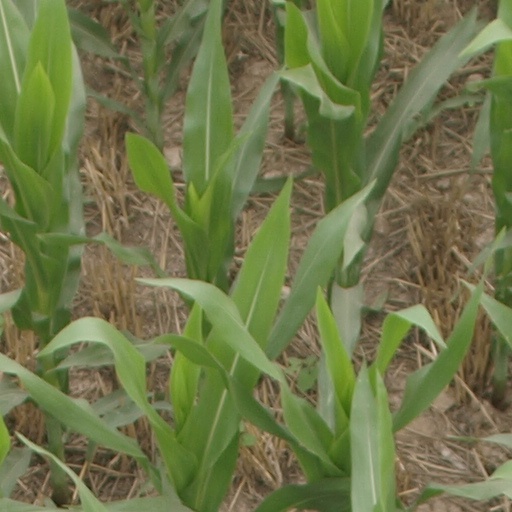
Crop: maize; corn